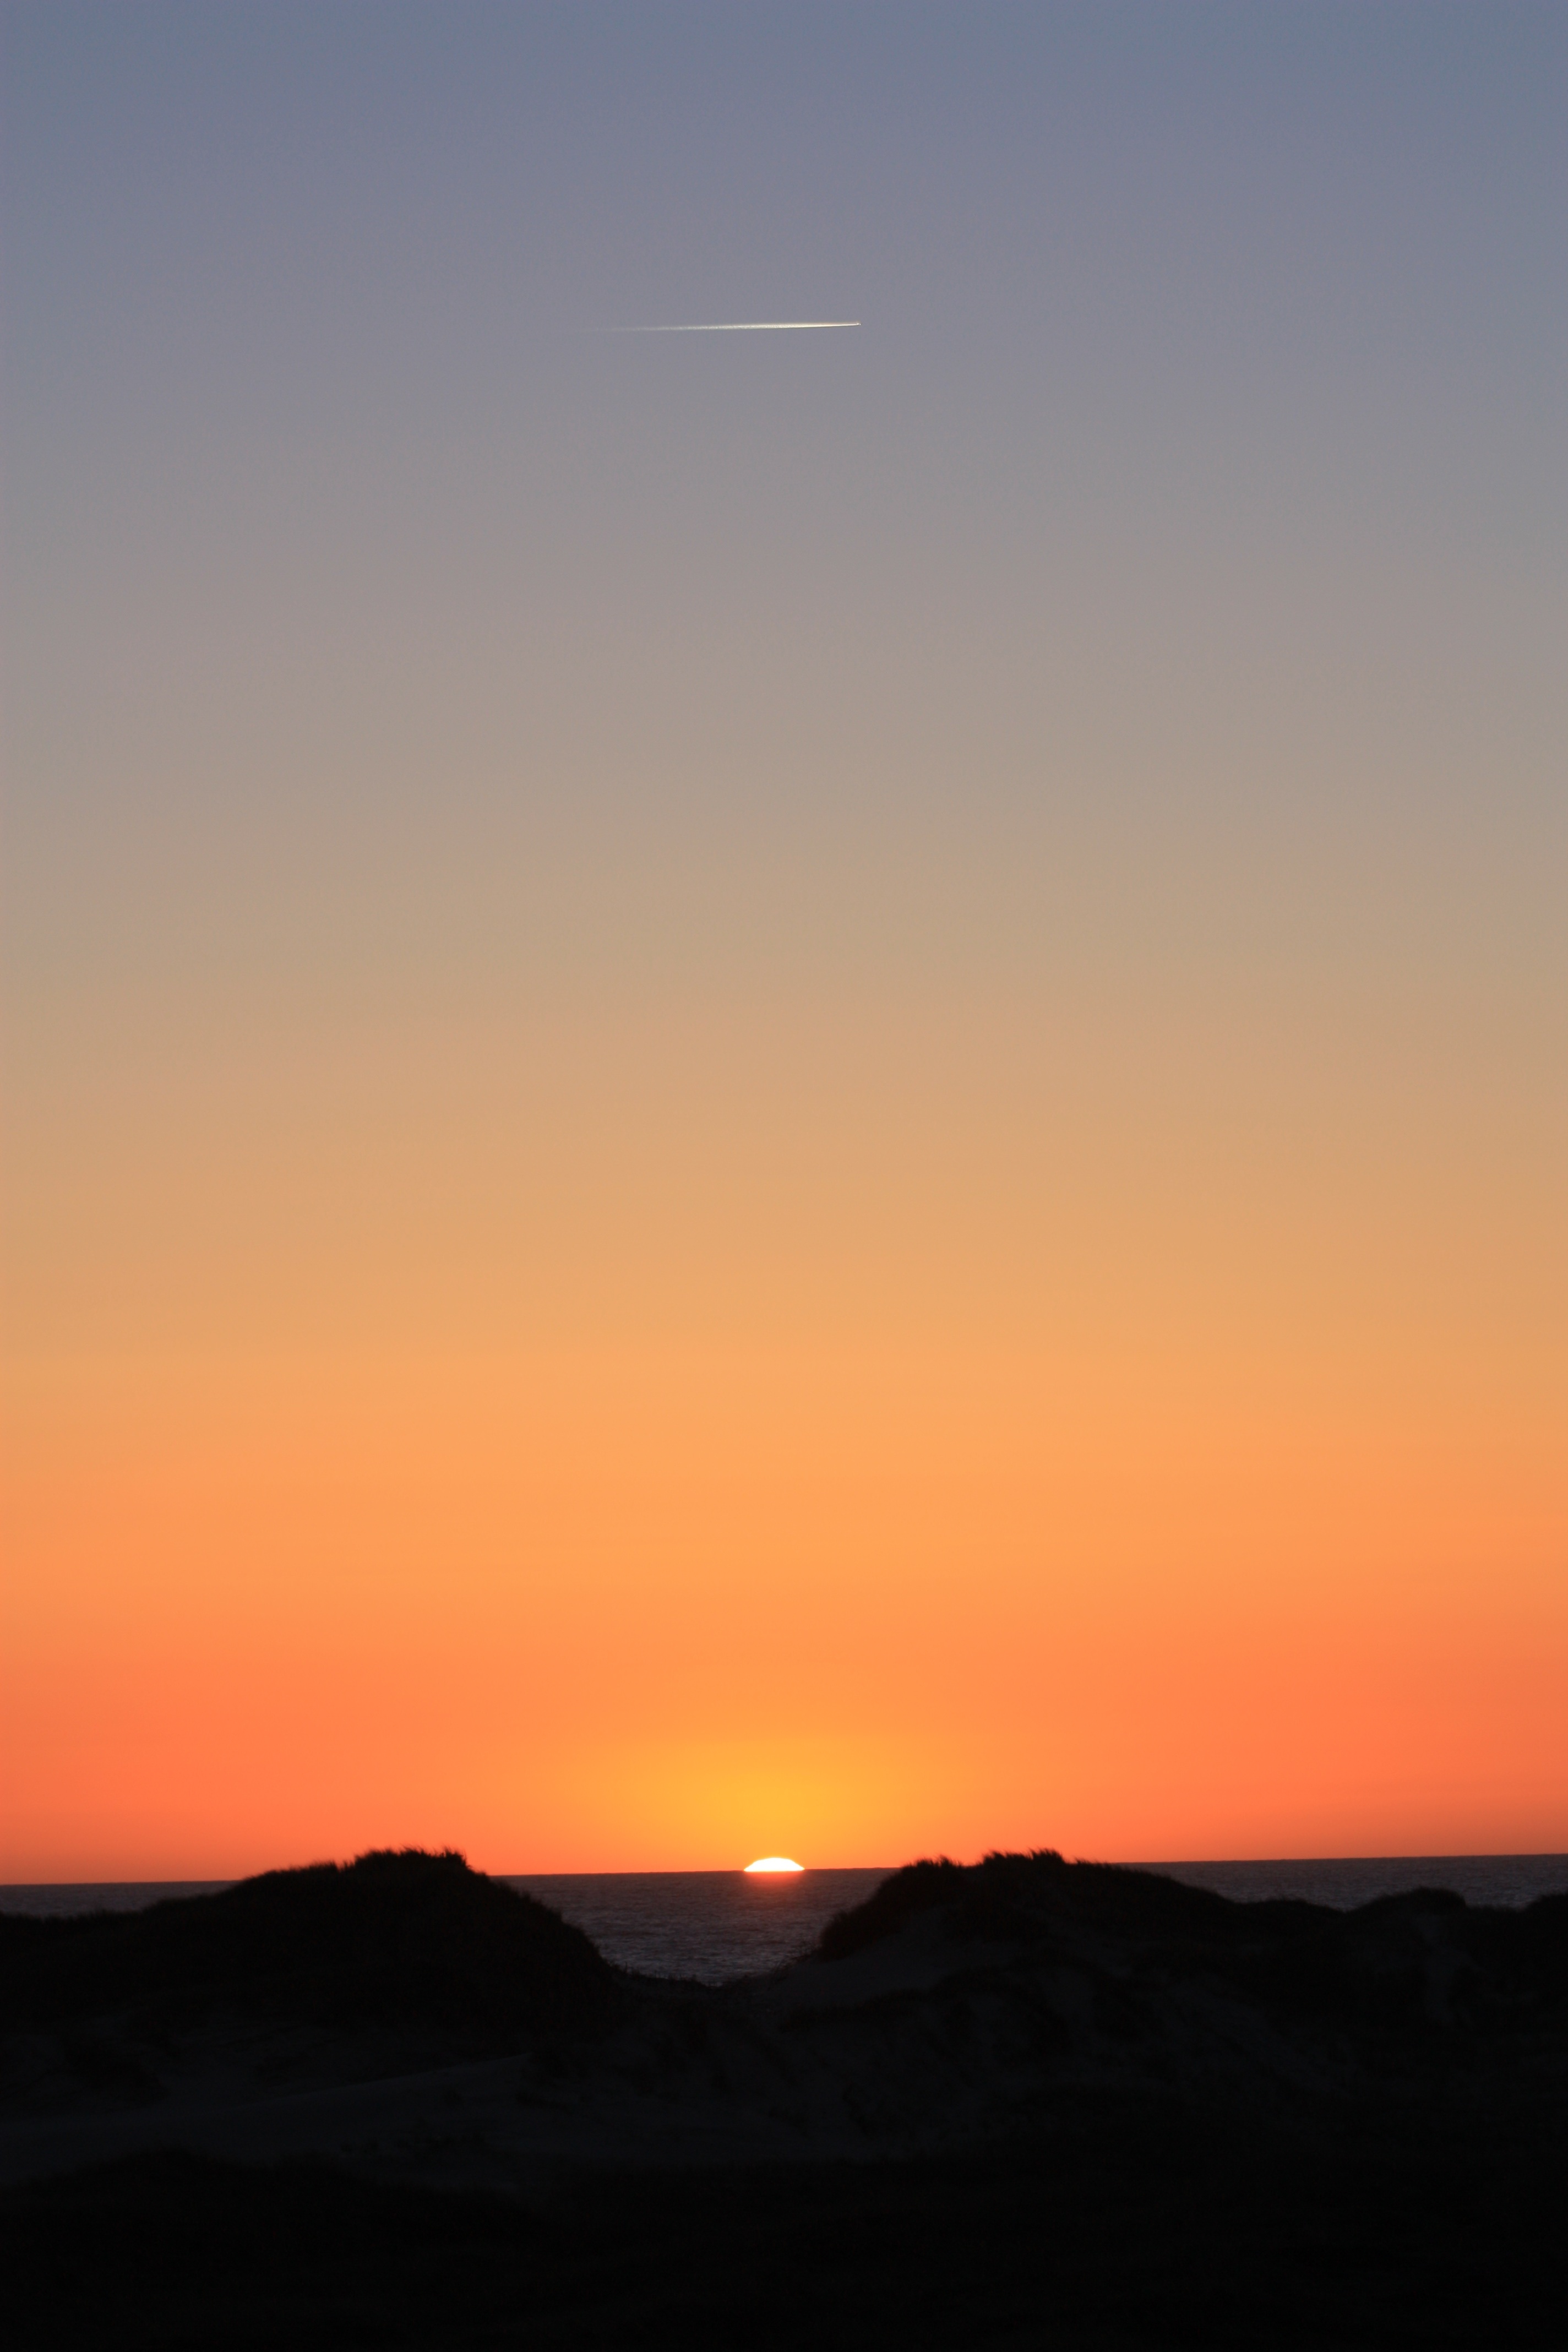
beach, sea, horizon, sky, sun, sunrise, sunset, sunlight, morning, desert, dawn, dusk, evening, spring, red, blue, yellow, plain, background, denmark, nice, afterglow, the sea, natural environment, atmospheric phenomenon, red sky at morning